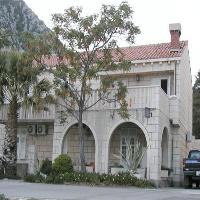
Weather: cloudy or overcast